Floyd Bennett

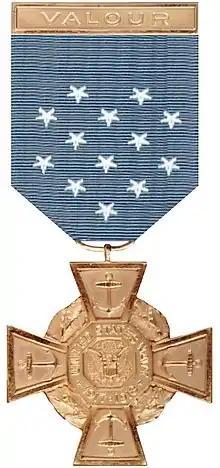
Medal of Honor

Rank and organization: Machinist, U.S. Navy. Born: October 25, 1890, Warrensburg, N.Y. Accredited to: New York. Other Navy award: Distinguished Service Medal.